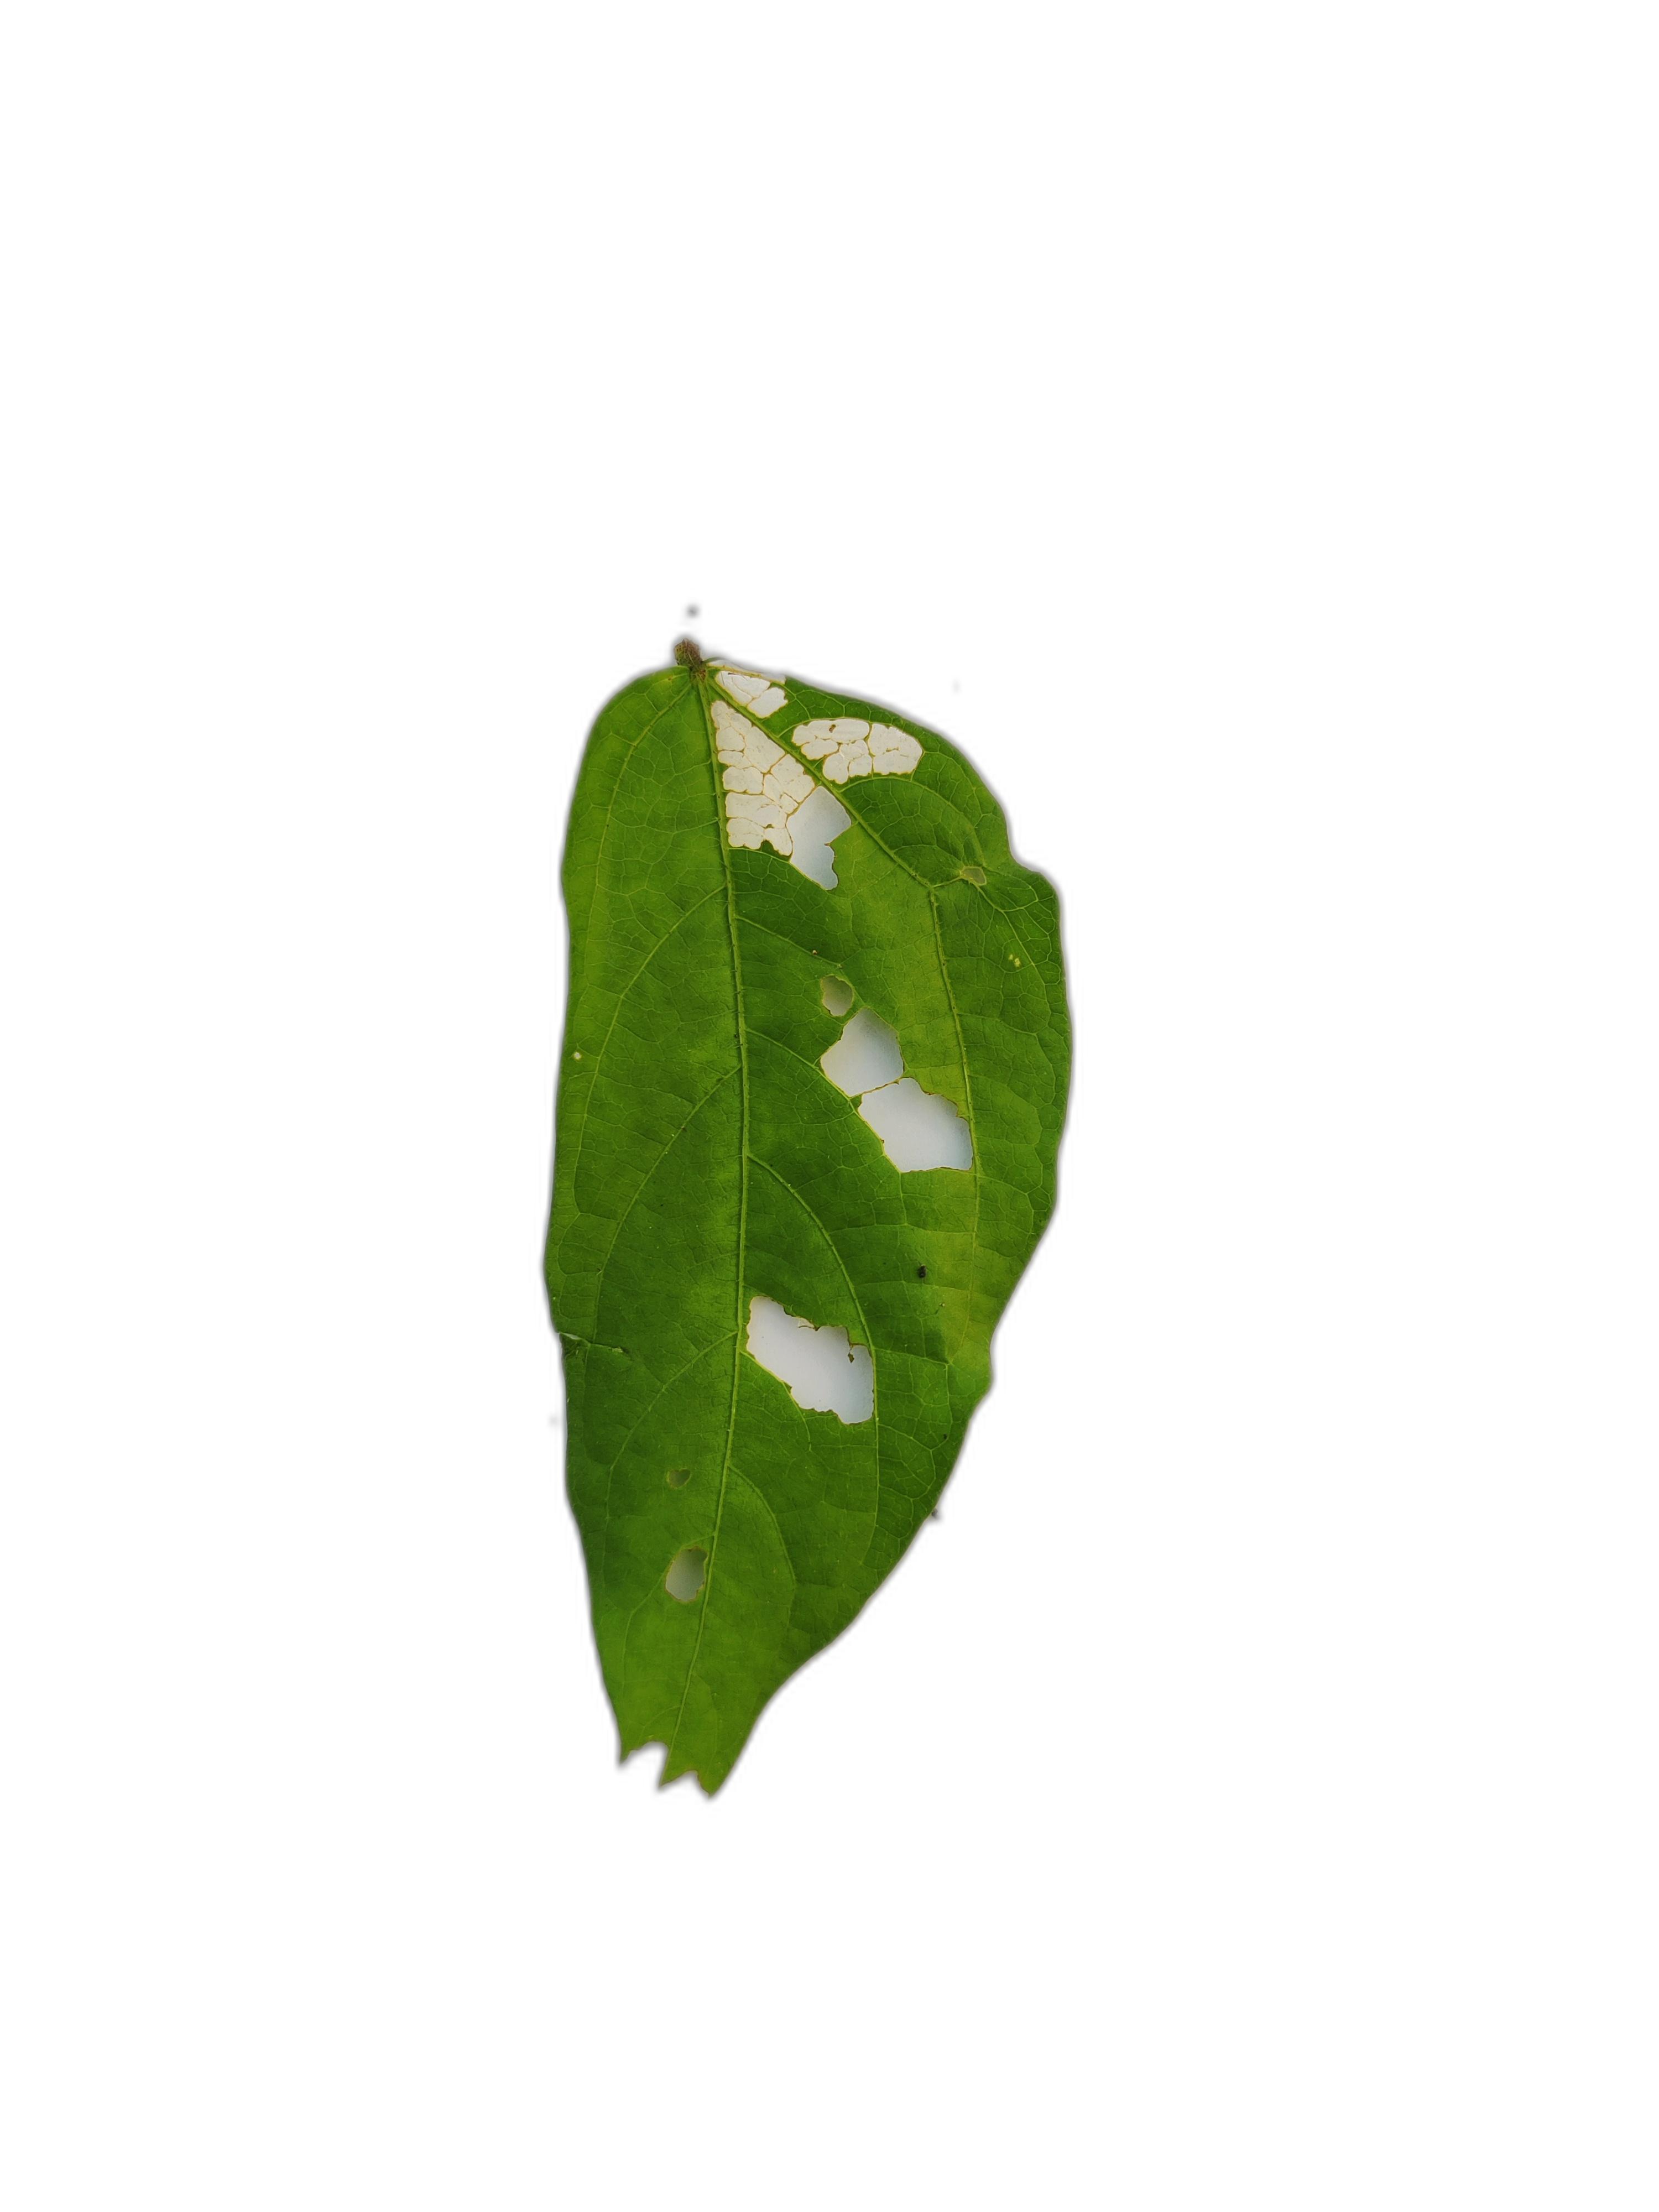
Label: Insect